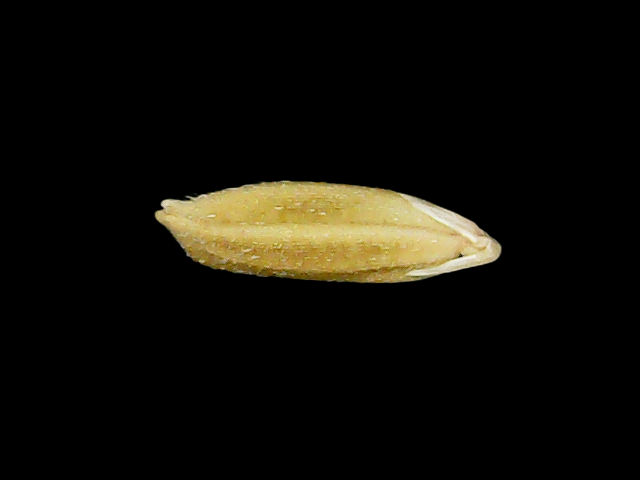
Rice variety: Bd95